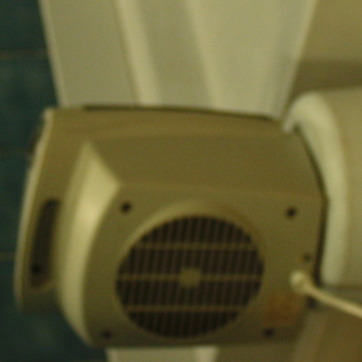
Material: plastic